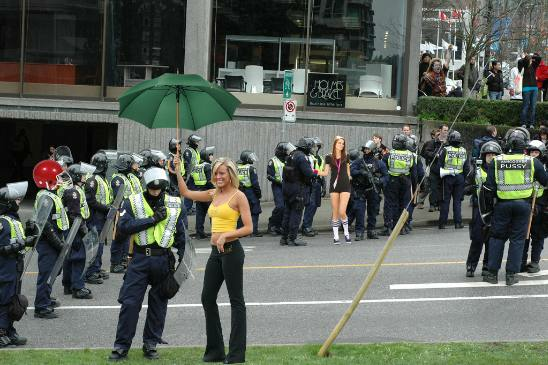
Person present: Yes